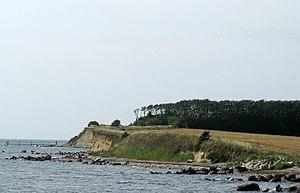
Enø est une petite île danoise au large de la côte ouest de la Seeland entre Karrebæk Fjord et Karrebæksminde Bugt. Avec une superficie de 3,4 km², il a une population de 297 habitants au 1ᵉʳ janvier 2010. L'île fait environ 5 km de long et est haute de 11 mètres au-dessus du niveau de la mer. Il y a environ 1 000 pavillons et un centre de vacances à Enø sur la partie nord de l'île. Dans la partie sud, il y a une réserve naturelle et un sanctuaire d'oiseaux.